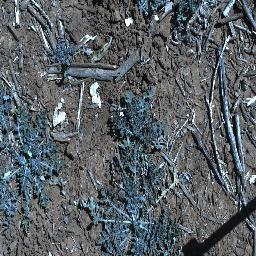
Label: parthenium